Cupra Born

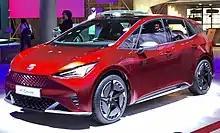
SEAT el-Born Concept at IAA 2019

The vehicle was previewed as the SEAT el-Born, which was unveiled in March 2019 Geneva Motor Show. The prototype car was fitted with a 62 kWh battery pack, with a claimed range (WLTP). It was powered by a electric motor, able to accelerate to in 7.5 seconds. The battery is compatible with 100 kW DC supercharging, and features a thermal management system. It featured a driver assistance systems, and is capable of Level 2 Autonomous Driving.